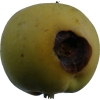
Label: Apple 13